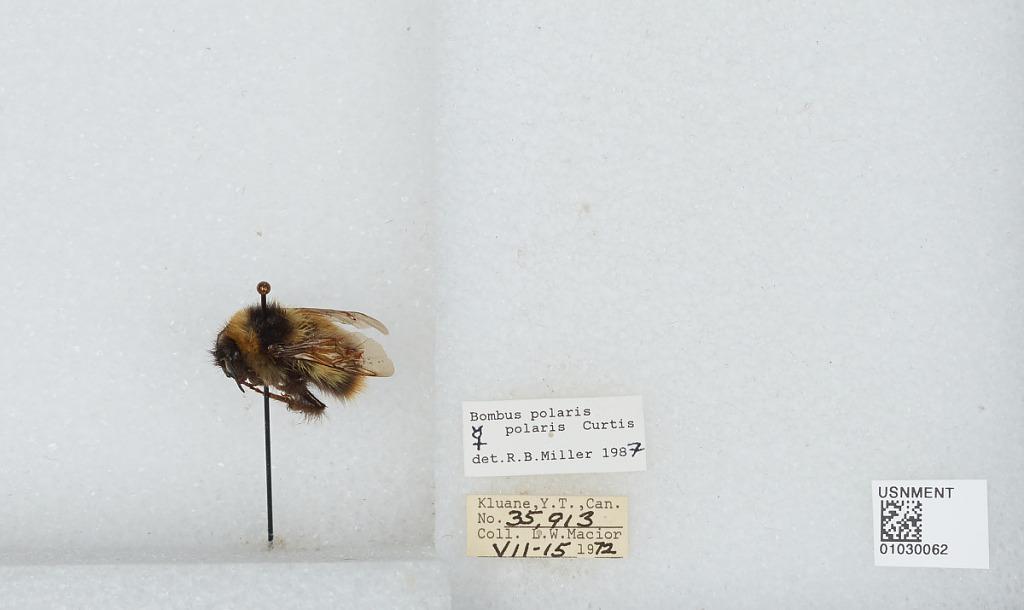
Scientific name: Bombus (Alpinobombus) polaris Curtis
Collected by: L. Macior
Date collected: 1972-7-15
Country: Canada
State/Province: Yukon Territory
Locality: Kluane
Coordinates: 60.75, -139.5
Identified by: Miller, R. B.